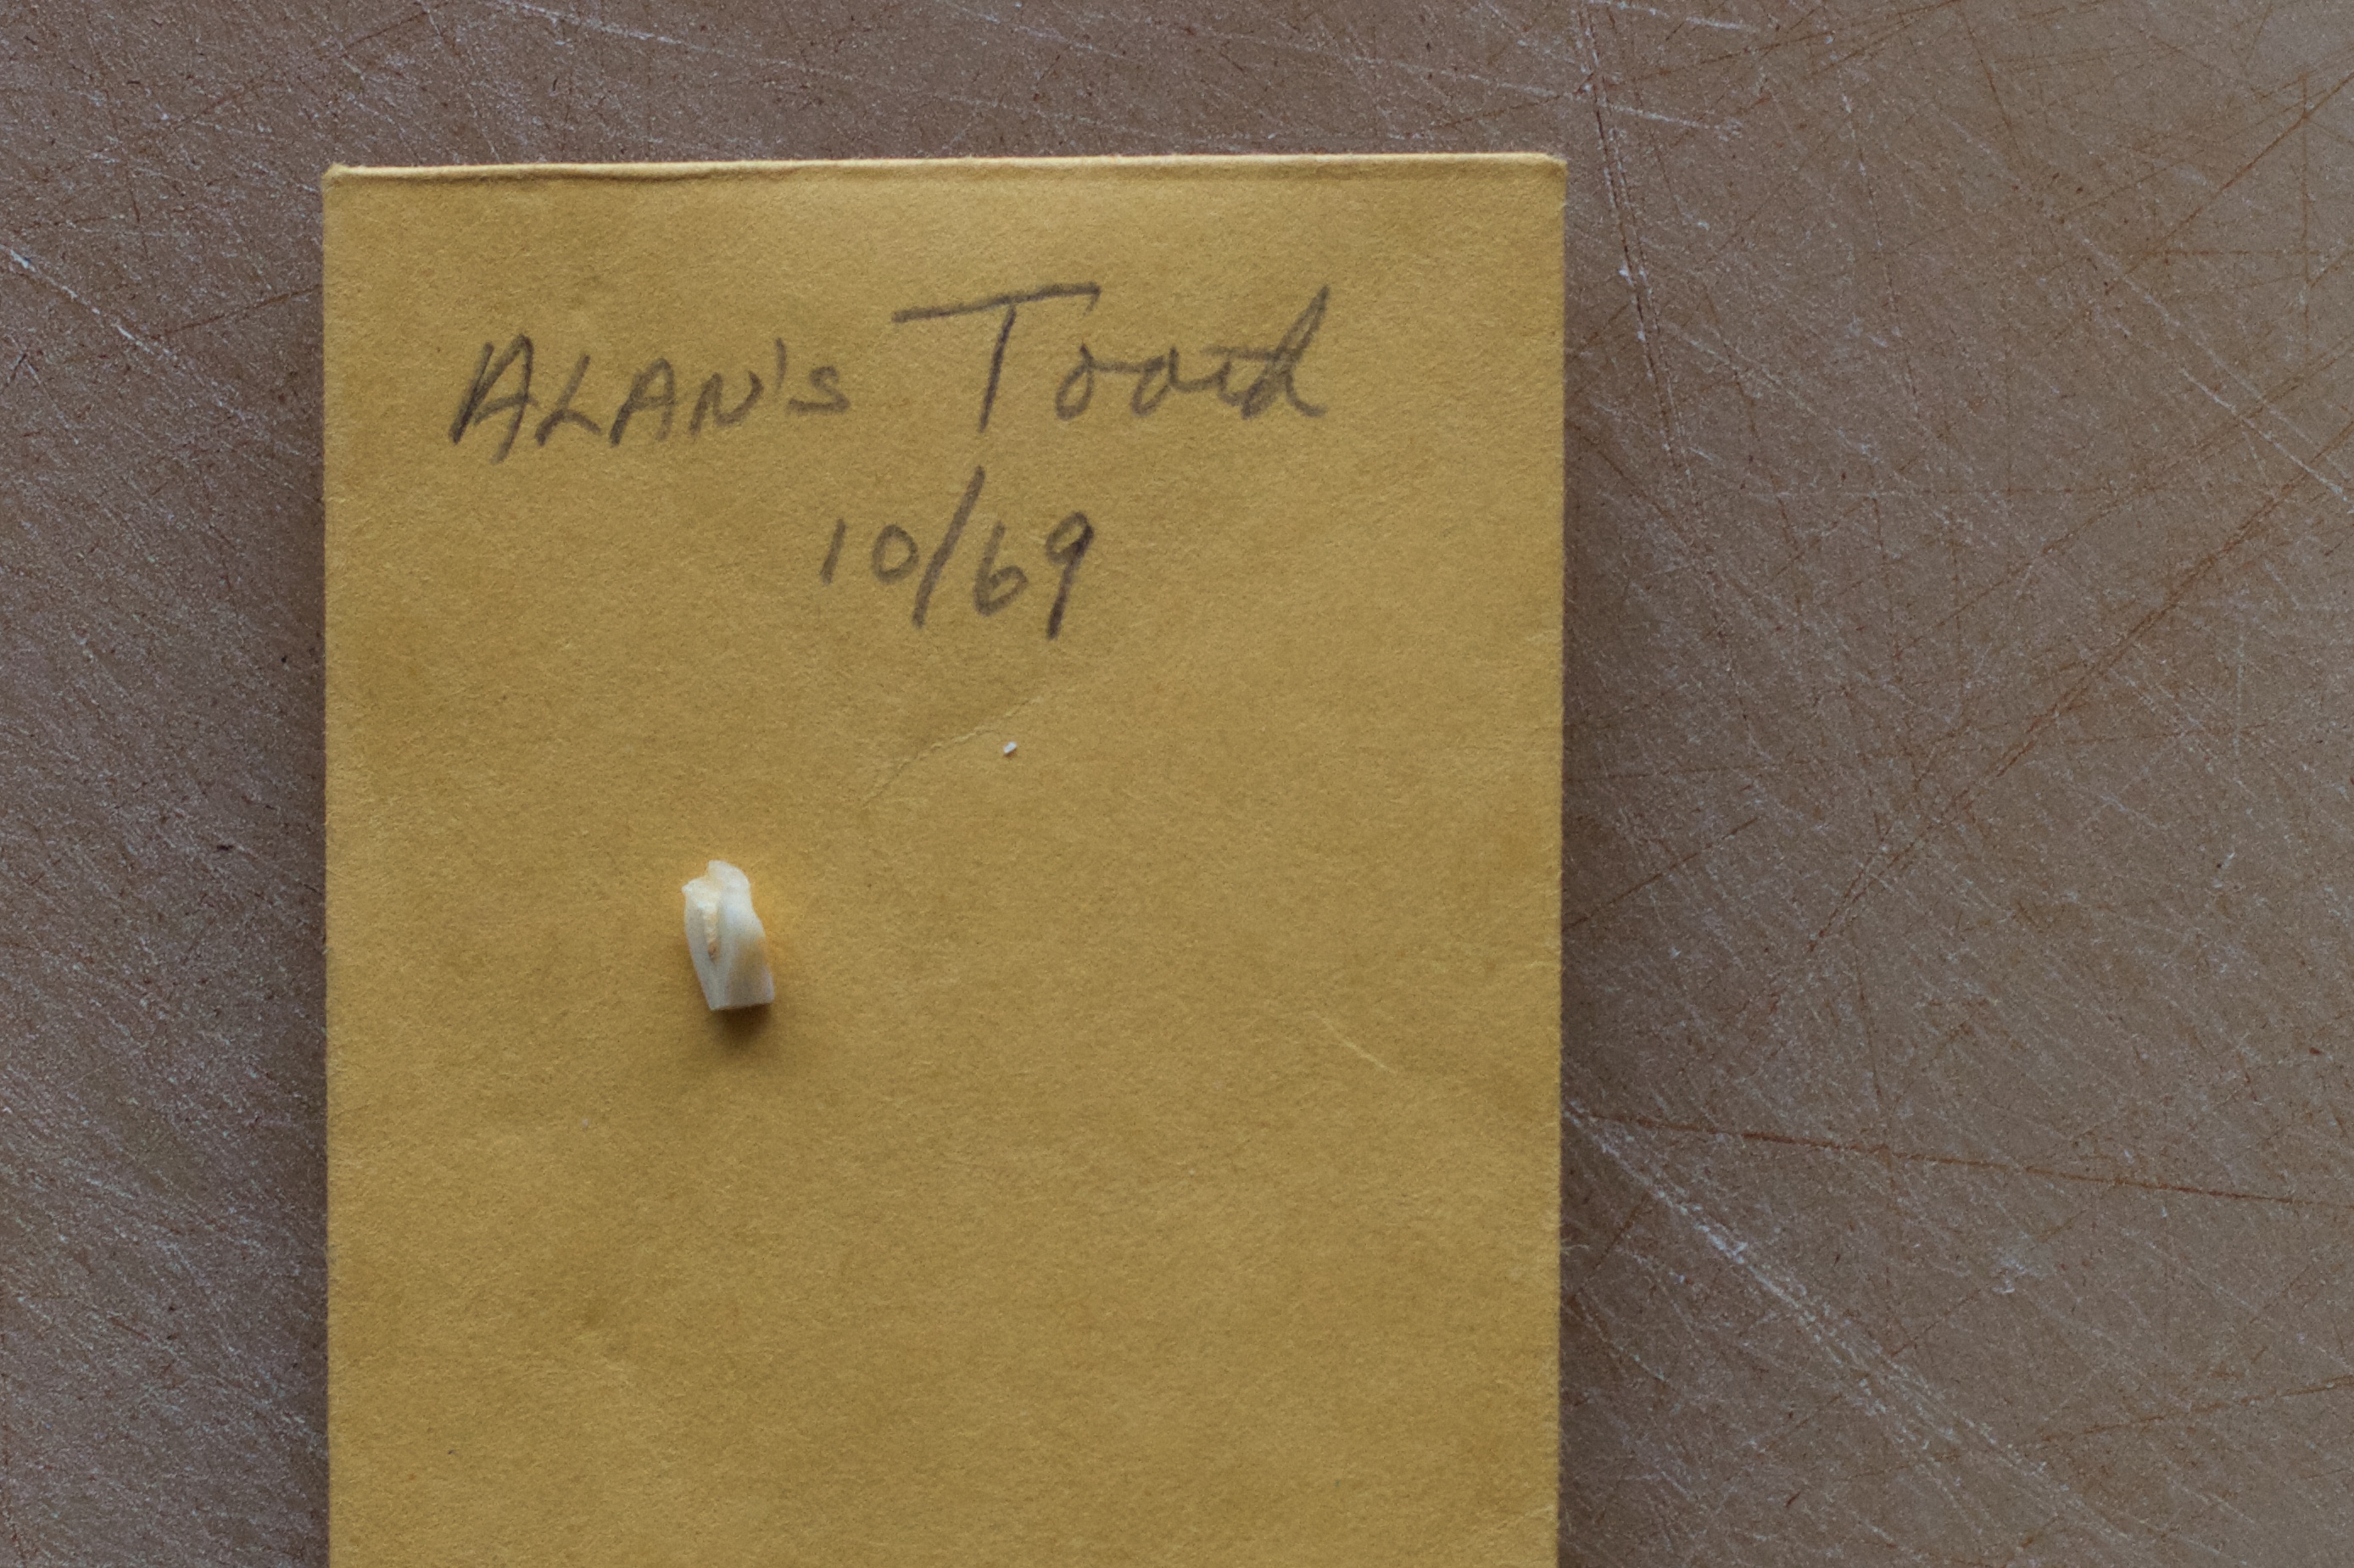
writing, wood, number, paper, material, calligraphy, shape, tooth